Arctic Council

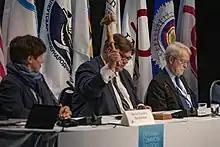
Foreign Minister Timo Soini of Finland chairs the May 2019 ministerial meeting.

The Arctic Council convenes every six months somewhere in the Chair's country for a Senior Arctic Officials (SAO) meeting. SAOs are high-level representatives from the eight-member nations. Sometimes they are ambassadors, but often they are senior foreign ministry officials entrusted with staff-level coordination. Representatives of the six Permanent Participants and the official Observers also are in attendance.